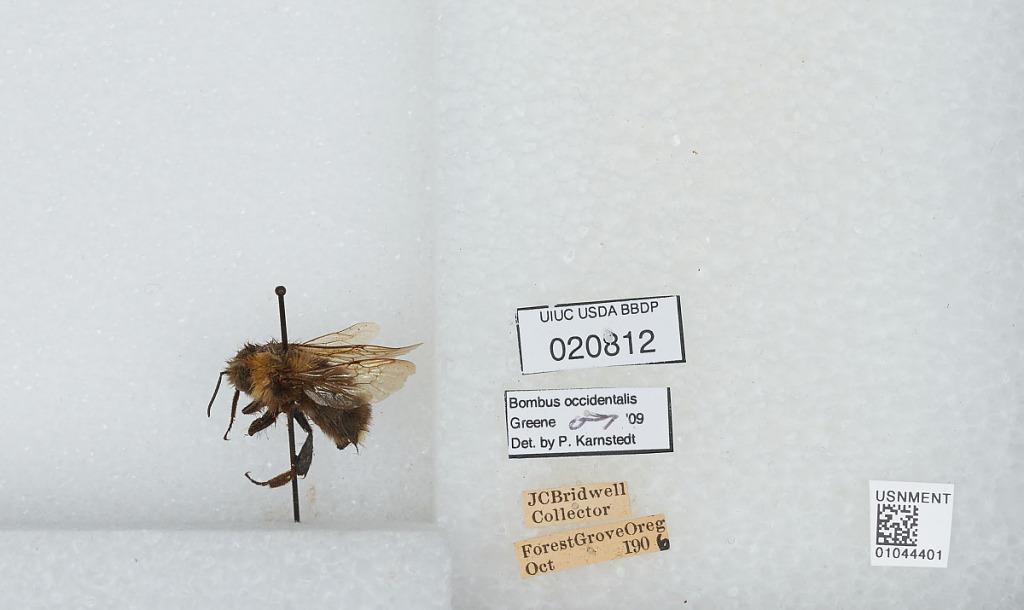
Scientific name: Bombus sp.
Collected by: J. Bridwell
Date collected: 1906-10-
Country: United States
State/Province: Oregon
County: Washington
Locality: Forest Grove
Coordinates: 45.5197, -123.111
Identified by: Karnstedt, P.